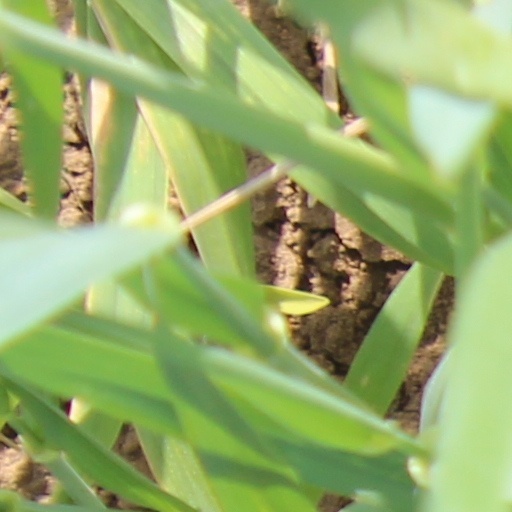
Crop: wheat